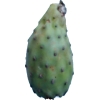
Label: cactus_fruit_green